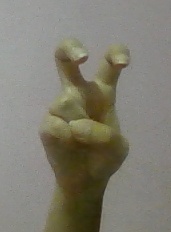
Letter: toot